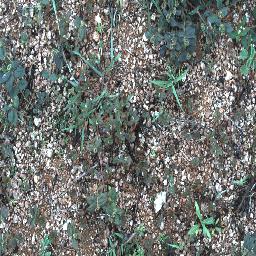
Label: negative